Anggabaya

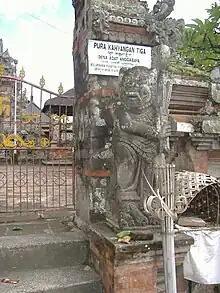
Entrance to the temple at Anggabaya

Its correct formal title is Desa Pekraman Anggabaya (in the Balinese language) or Desa Adat Anggabaya (in the Indonesian language). In English it would be The Traditional (or Customary) Village of Anggabaya. Desa = Village. NB. Pekraman is also spelt Pakraman - both spellings are equally to be found in use.